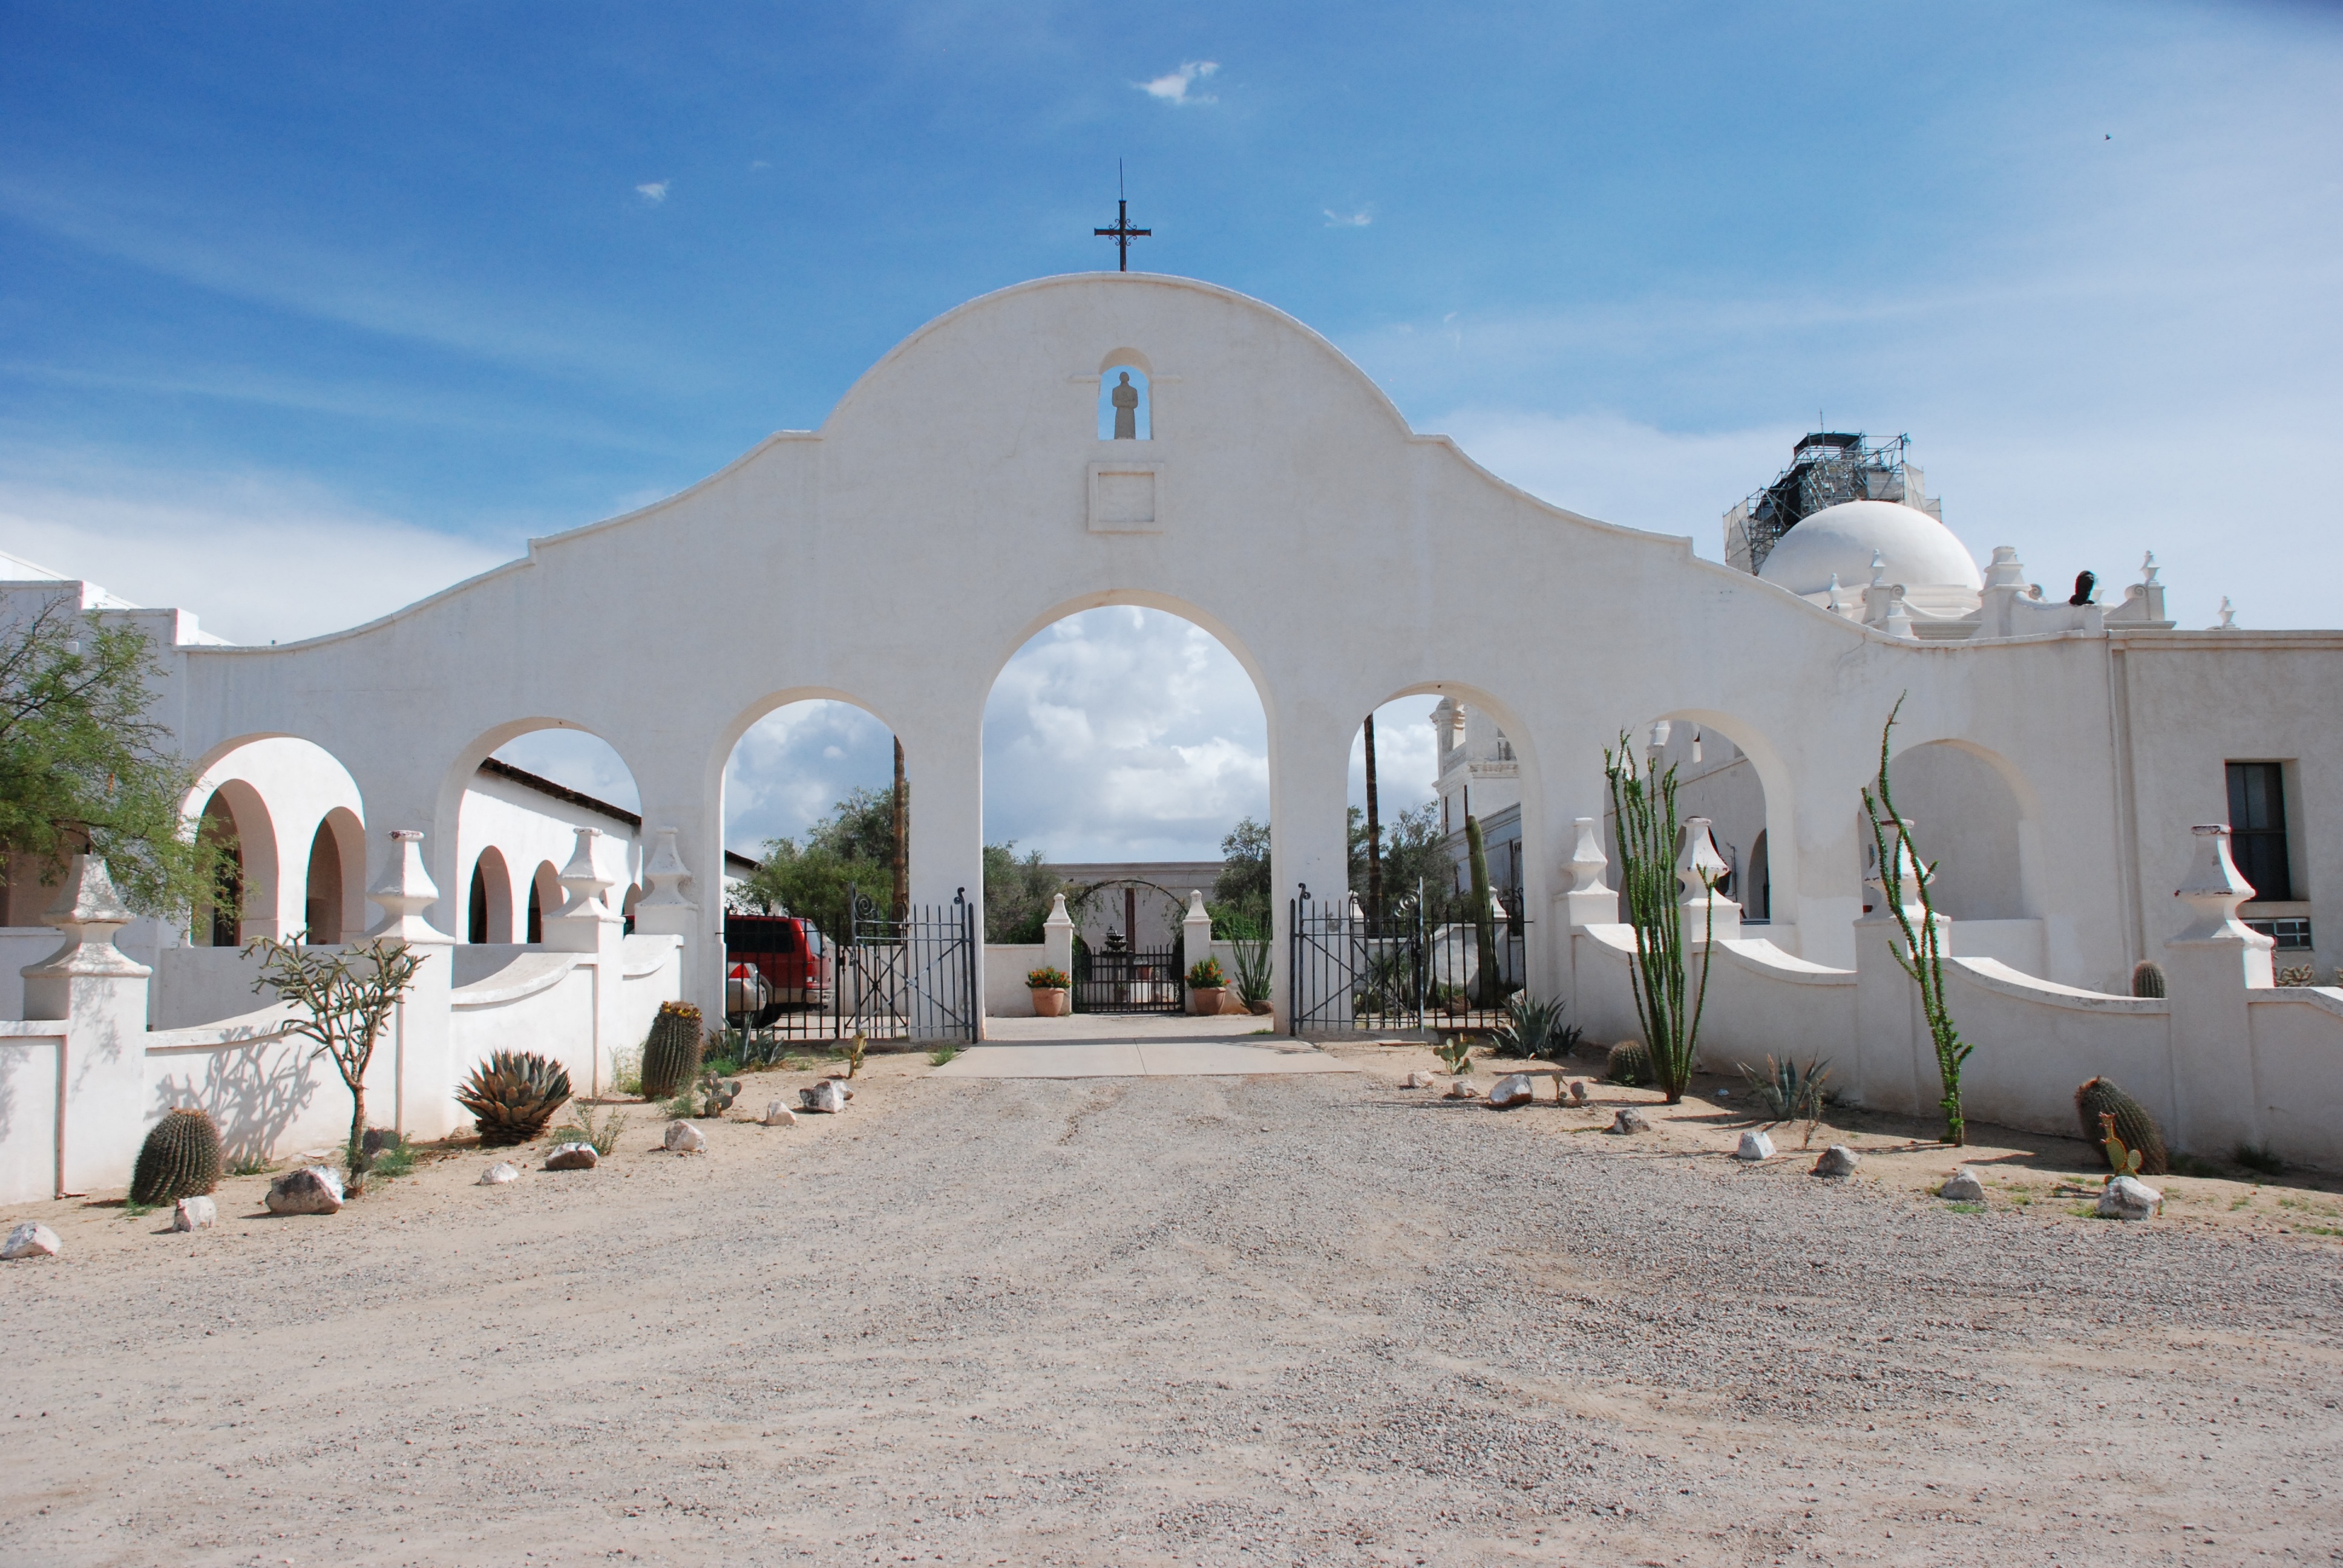
architecture, villa, desert, building, religion, church, chapel, historic, gate, place of worship, mission, arizona, monastery, mosque, spanish, estate, hacienda, spanish missions in california